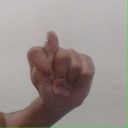
अक्षर: ट